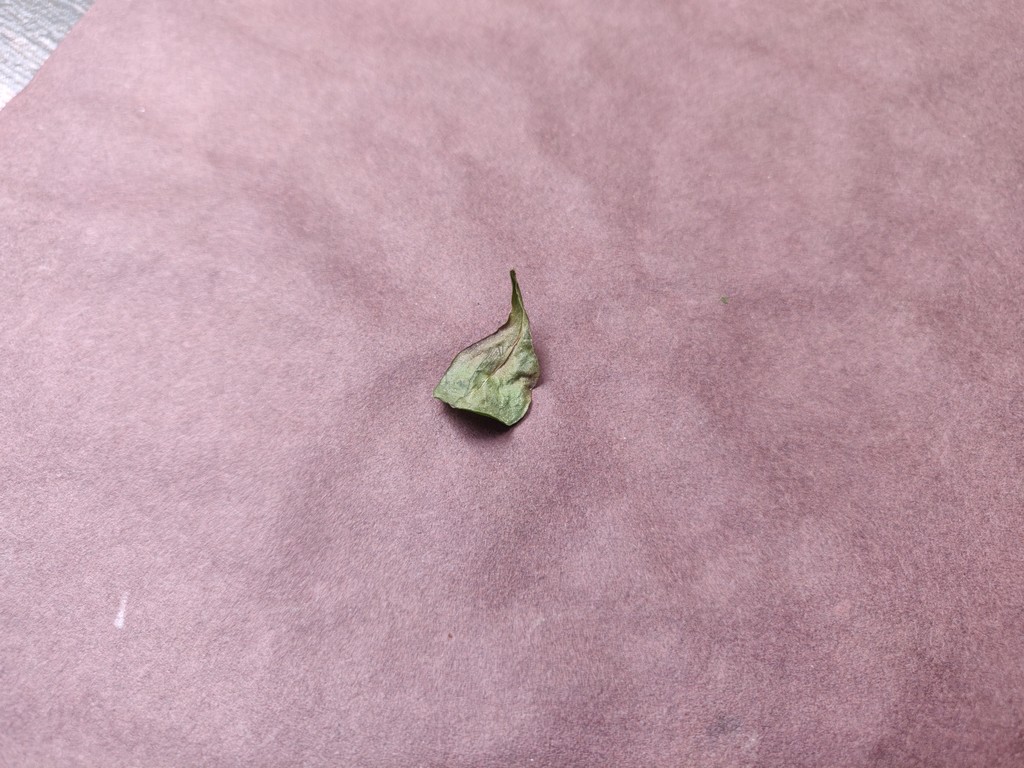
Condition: Dried
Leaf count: single
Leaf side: unknown